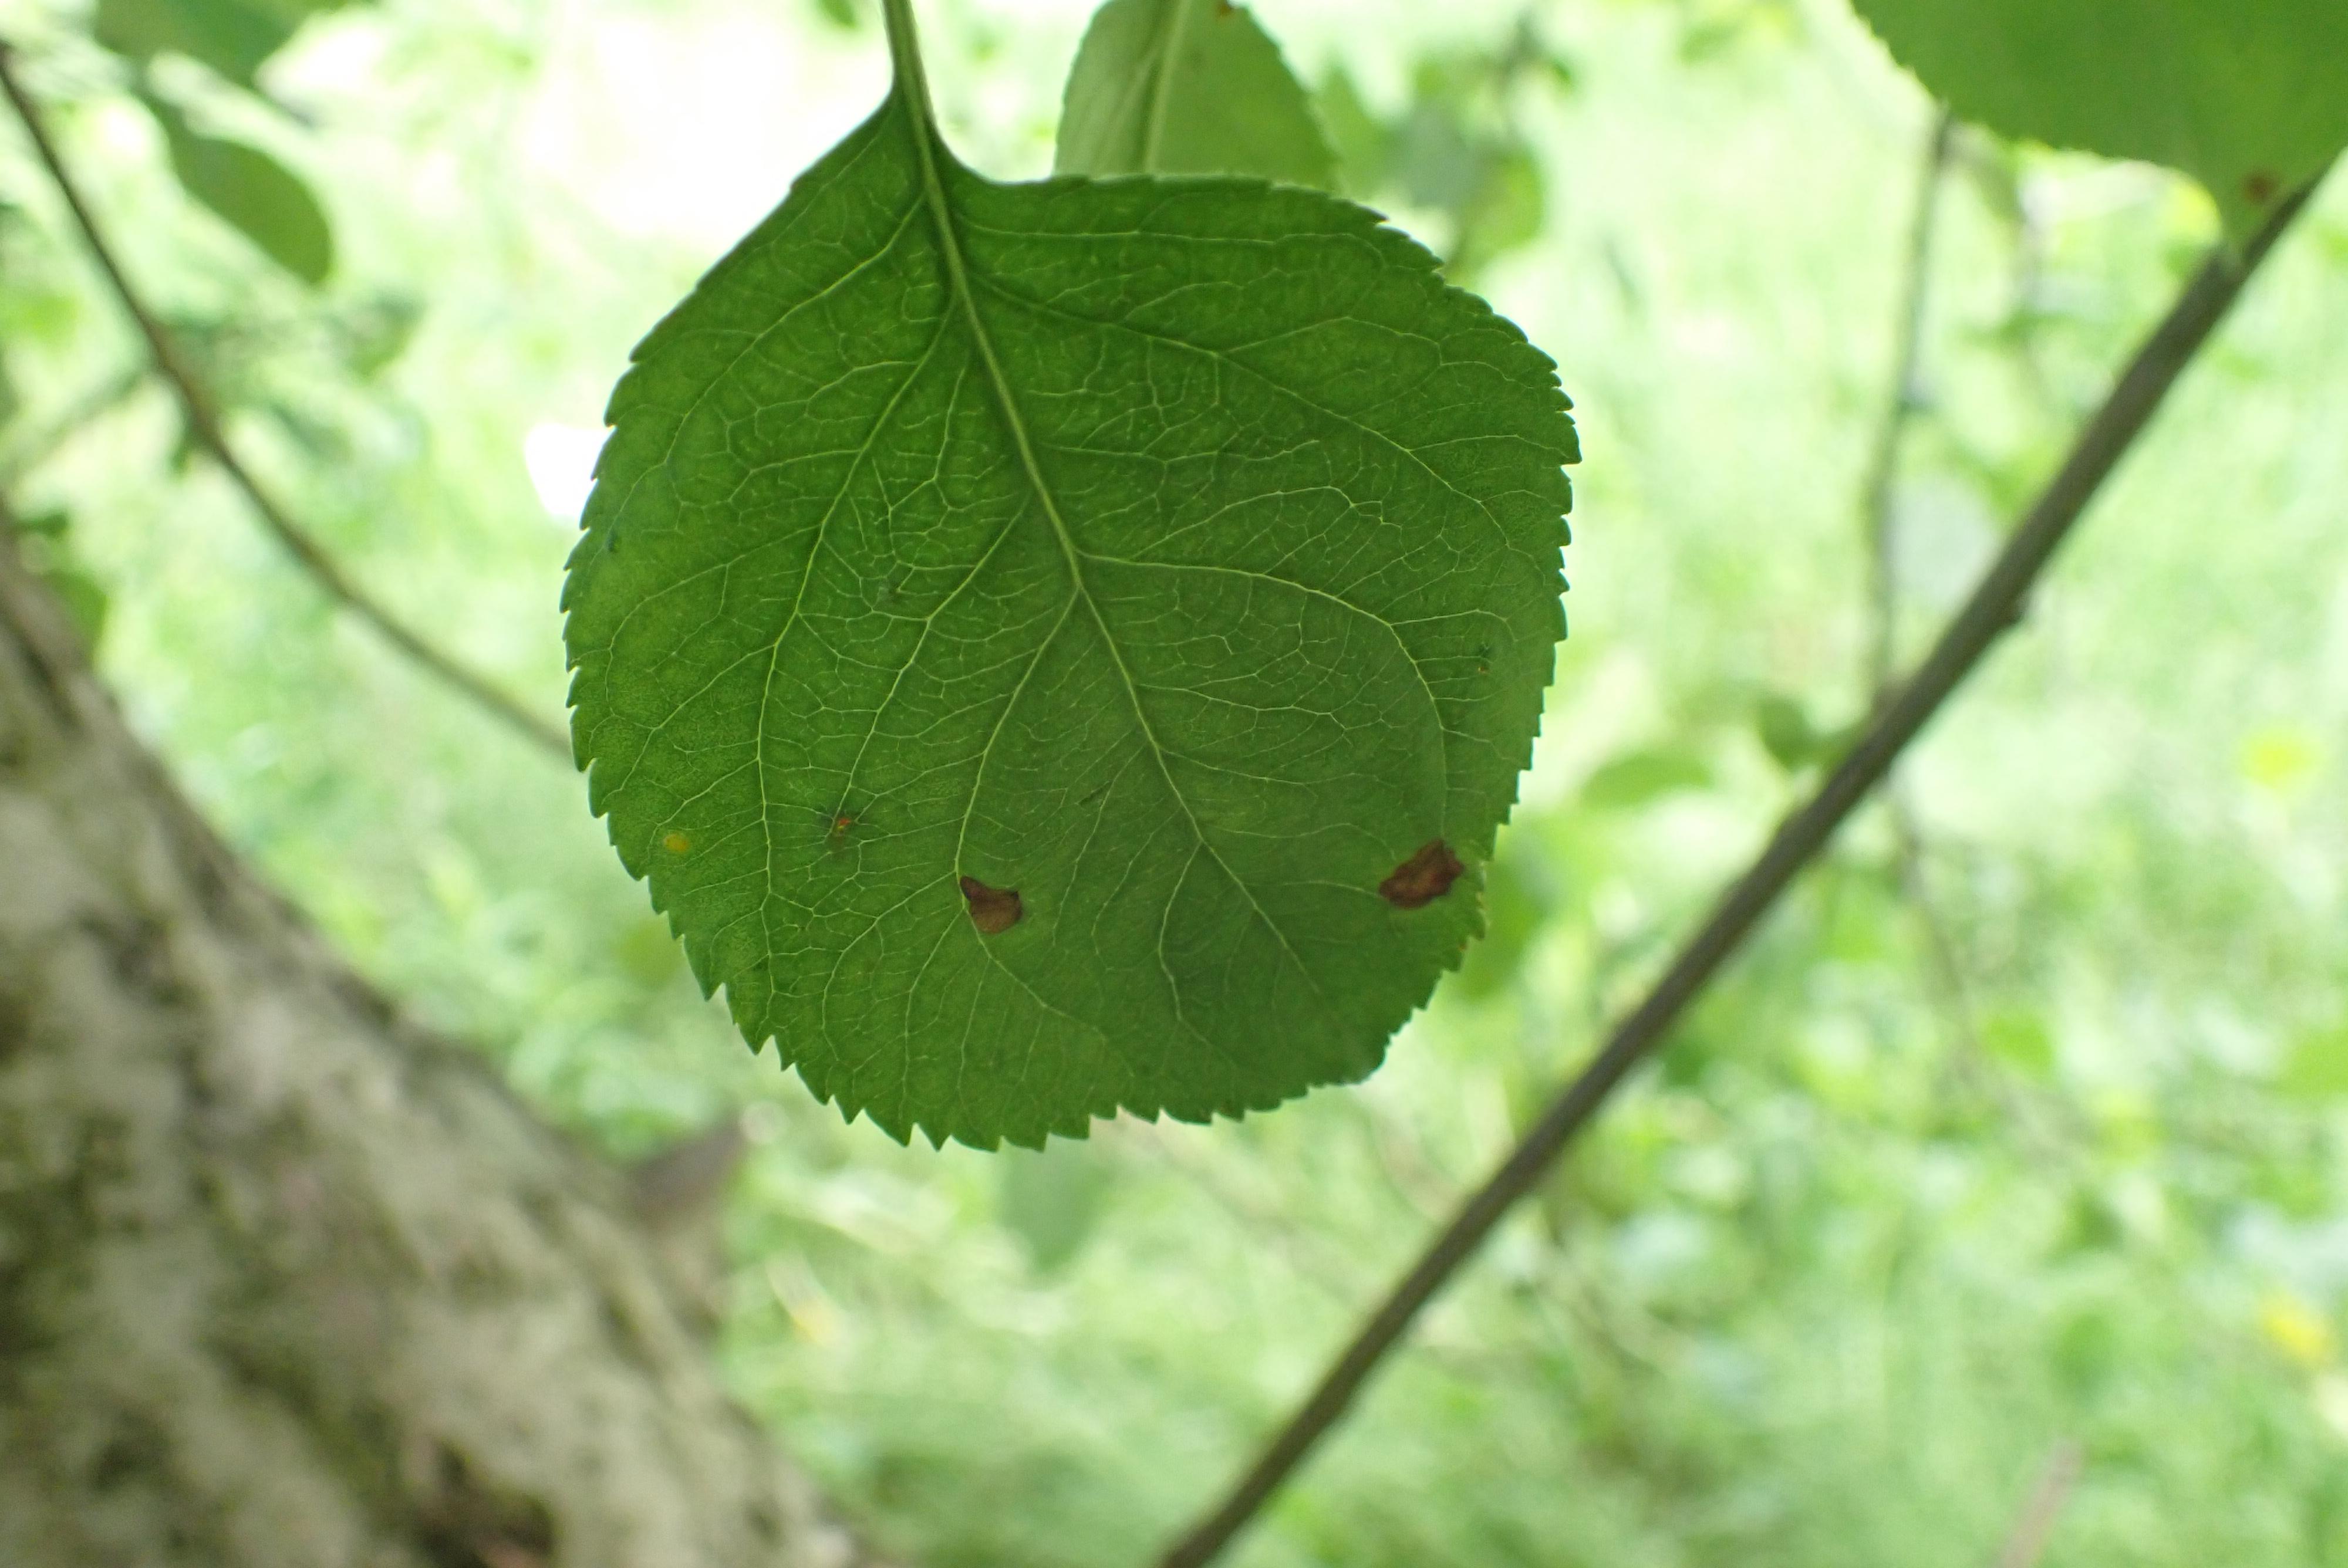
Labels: frog_eye_leaf_spot